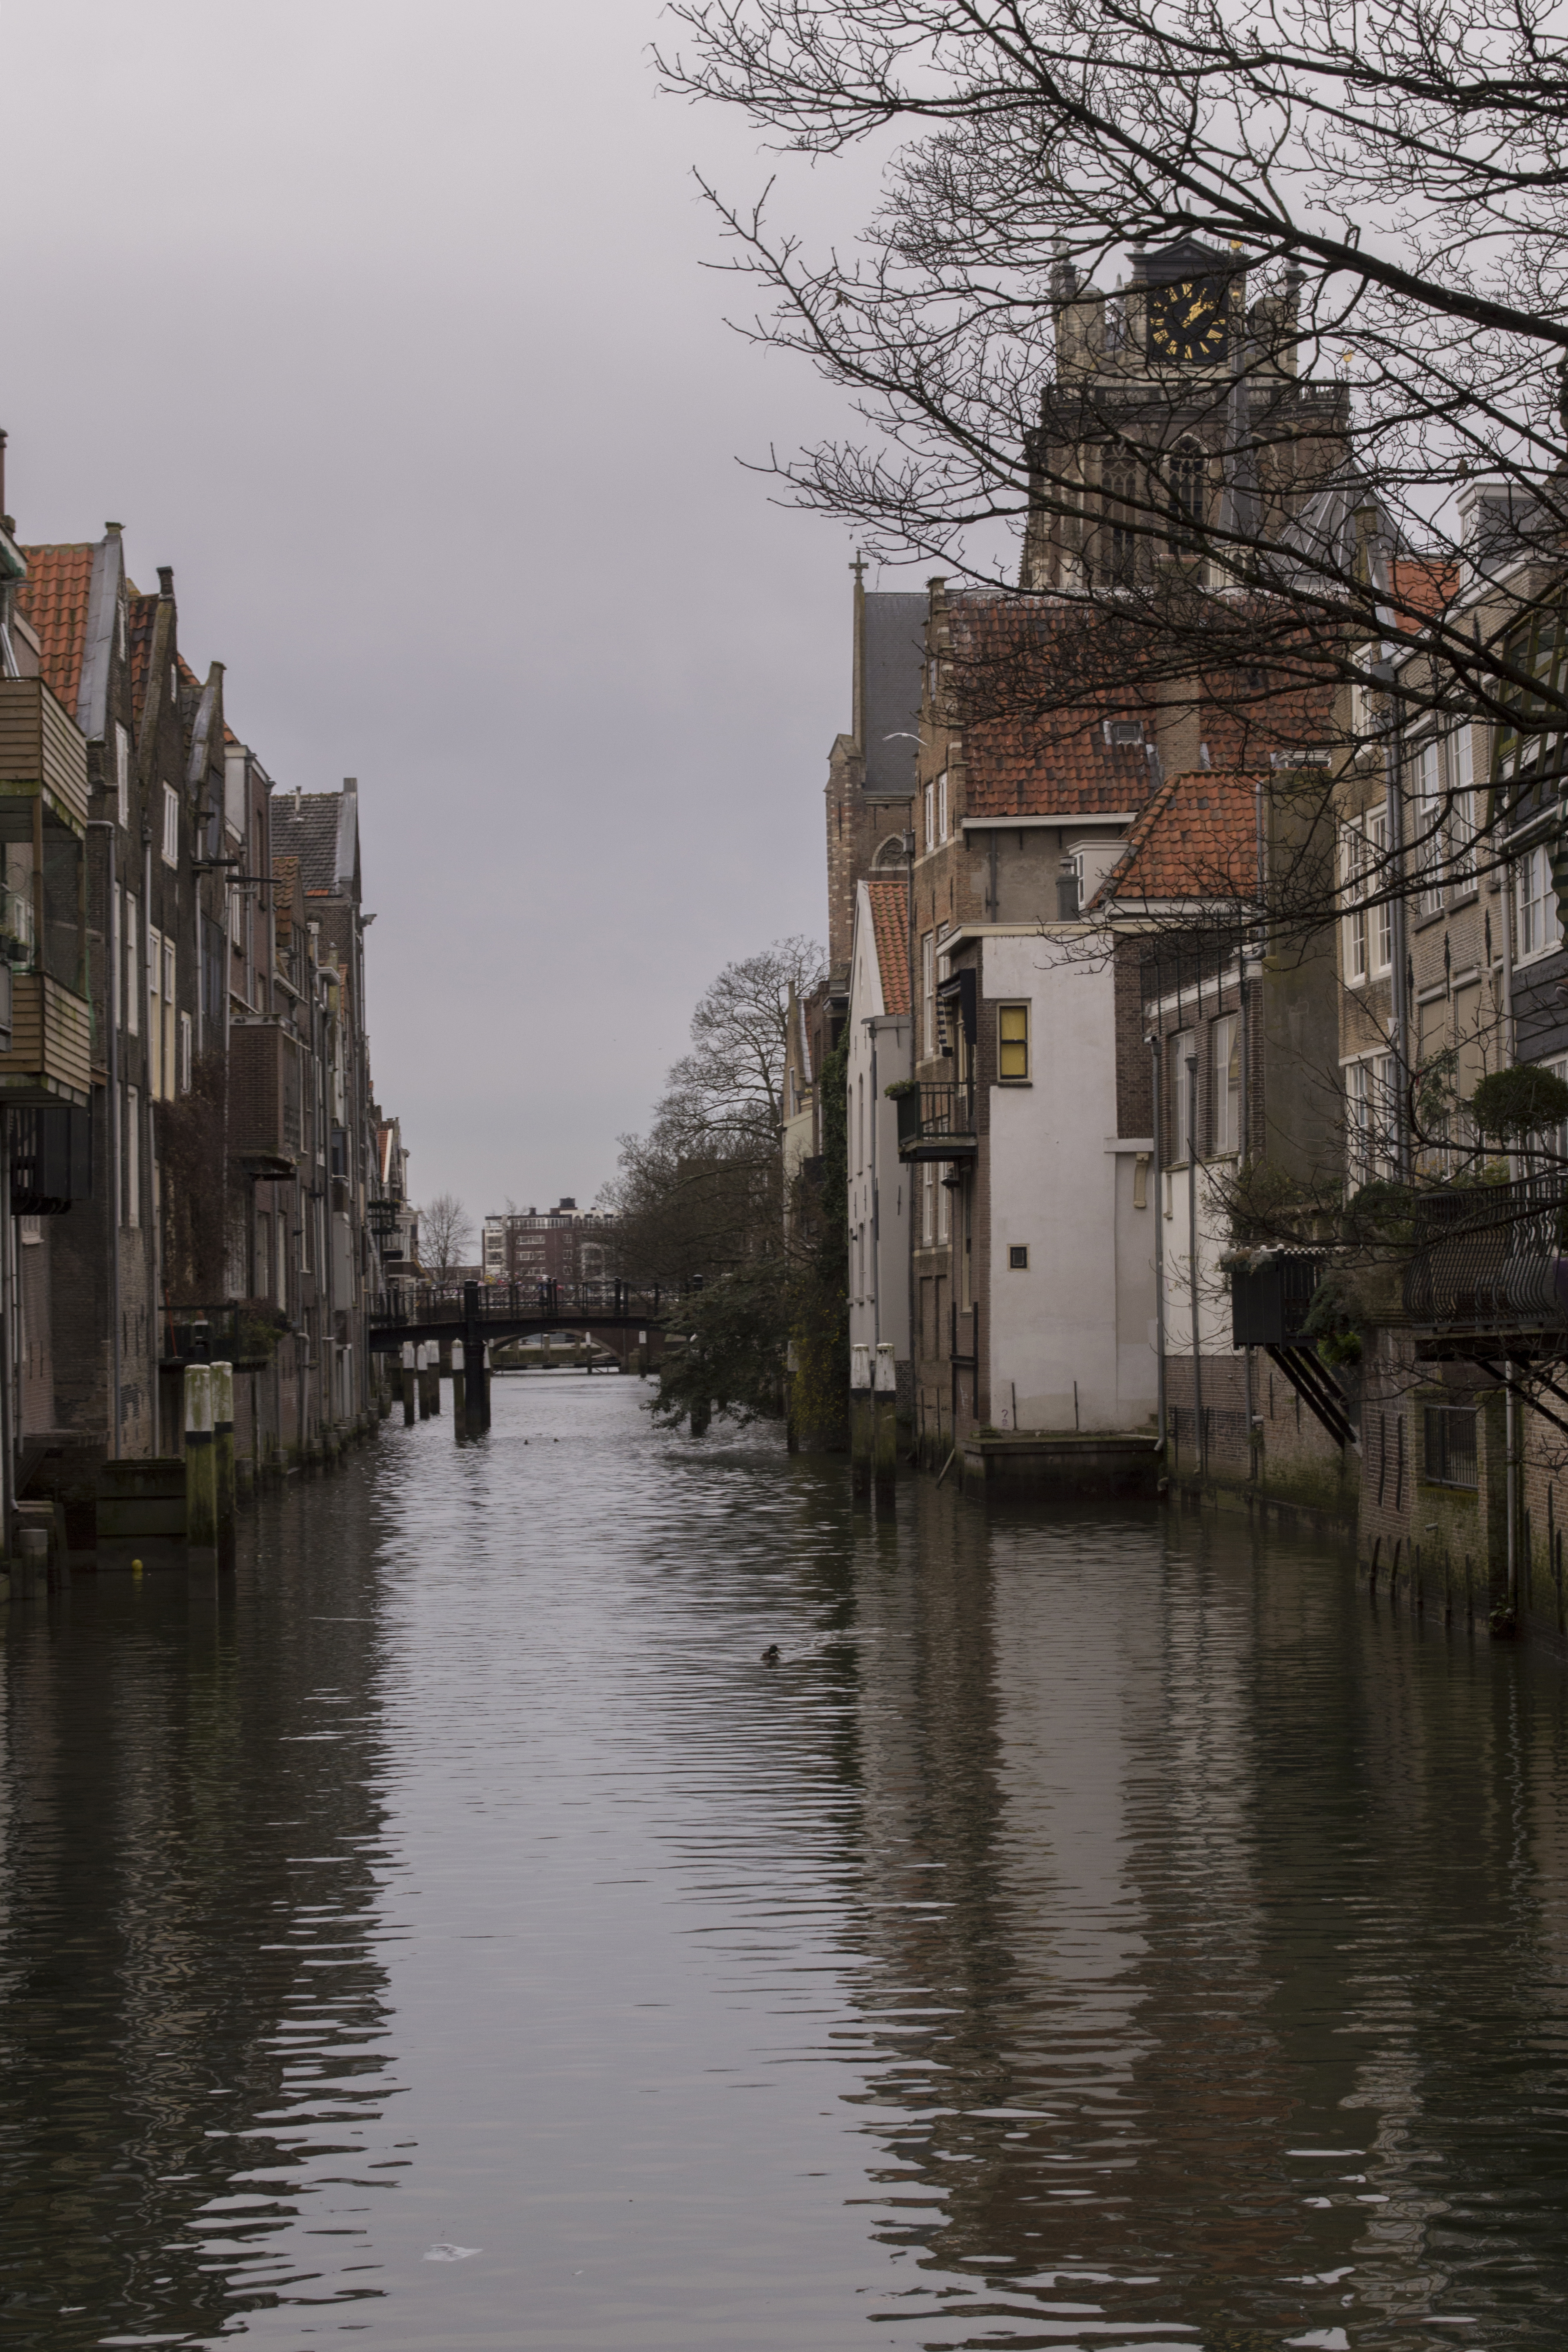
water, outdoor, winter, architecture, photography, morning, town, building, urban, river, canal, photo, cityscape, reflection, nikon, historic, season, waterway, body of water, holland, nederland, netherlands, dutch, outdoorphotography, picture, photograph, fotos, foto, fotografie, channel, urbanphotography, gracht, paulvandevelde, pdvandevelde, padagudaloma, dordrecht, stadsfotografie, grotekerk, onzelievevrouwekerk, nederlandinfotos, historisch, stadswandeling, architectuur, pvdvfotografie, pdvandeveldedordrecht, diep, rondjedordt, dedordtevaer, voorstraathaven, dutchphotography, nederlandsefotografie, dutchphotogaraphy, totallydutch, fotografienederland, hollandsefotografie, fotografieholland, dordtmonumenteel, fotosdordrecht, fotosvandordrecht, erfgoedcentrumdiep, openmonumentendag, fotovandeweek, dordrechtmonumenteel, fluisterboot, pelserbrug, landform, geographical feature